2022 Italian presidential election

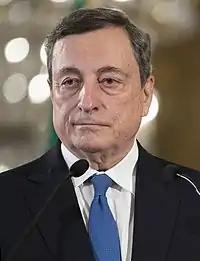
Prime Minister Mario Draghi was widely seen as a probable successor of Mattarella.

During a press conference in Rome on 22 December 2021, Prime Minister Draghi, questioned on the hypothesis of his rise to the Quirinal Palace, declared that he was "a grandfather in the service of institutions". The declaration was interpreted as a confirmation of his willingness to be elected president and accelerated the debate around the consequences of a possible election to the presidency of the incumbent prime minister, something that had never happened before. Several national and foreign observers considered Draghi to be a probable candidate for the presidency, among them the "Corriere della Sera", "The Economist", "Le Figaro", the "Financial Times", "Le Monde", the "Süddeutsche Zeitung", and "The New York Times".